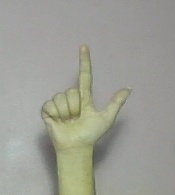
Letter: laam